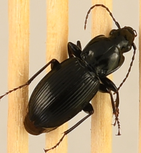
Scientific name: Pterostichus stygicus
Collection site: Smithsonian Environmental Research Center NEON (SERC), plot SERC_009